Battle Tendency

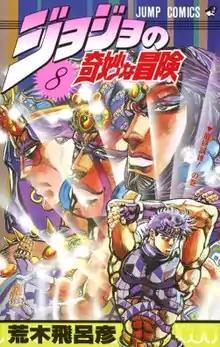
Cover of "JoJo's Bizarre Adventure" volume 8, featuring the Pillar Men (left to right: Wamuu, Esidisi, and Kars) and Joseph Joestar (foreground)

is the second main story arc of the manga series "JoJo's Bizarre Adventure" written and illustrated by Hirohiko Araki. It was serialized for around years in Shueisha's "Weekly Shōnen Jump" from November 2, 1987, to March 27, 1989, for 69 chapters, which were later collected into seven volumes. In its original publication, it was referred to as . The arc was preceded by "Phantom Blood" (1987) and followed by "Stardust Crusaders" (1989–1992).